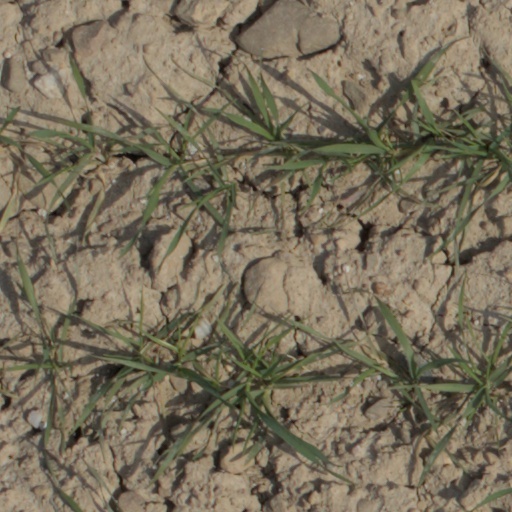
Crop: wheat